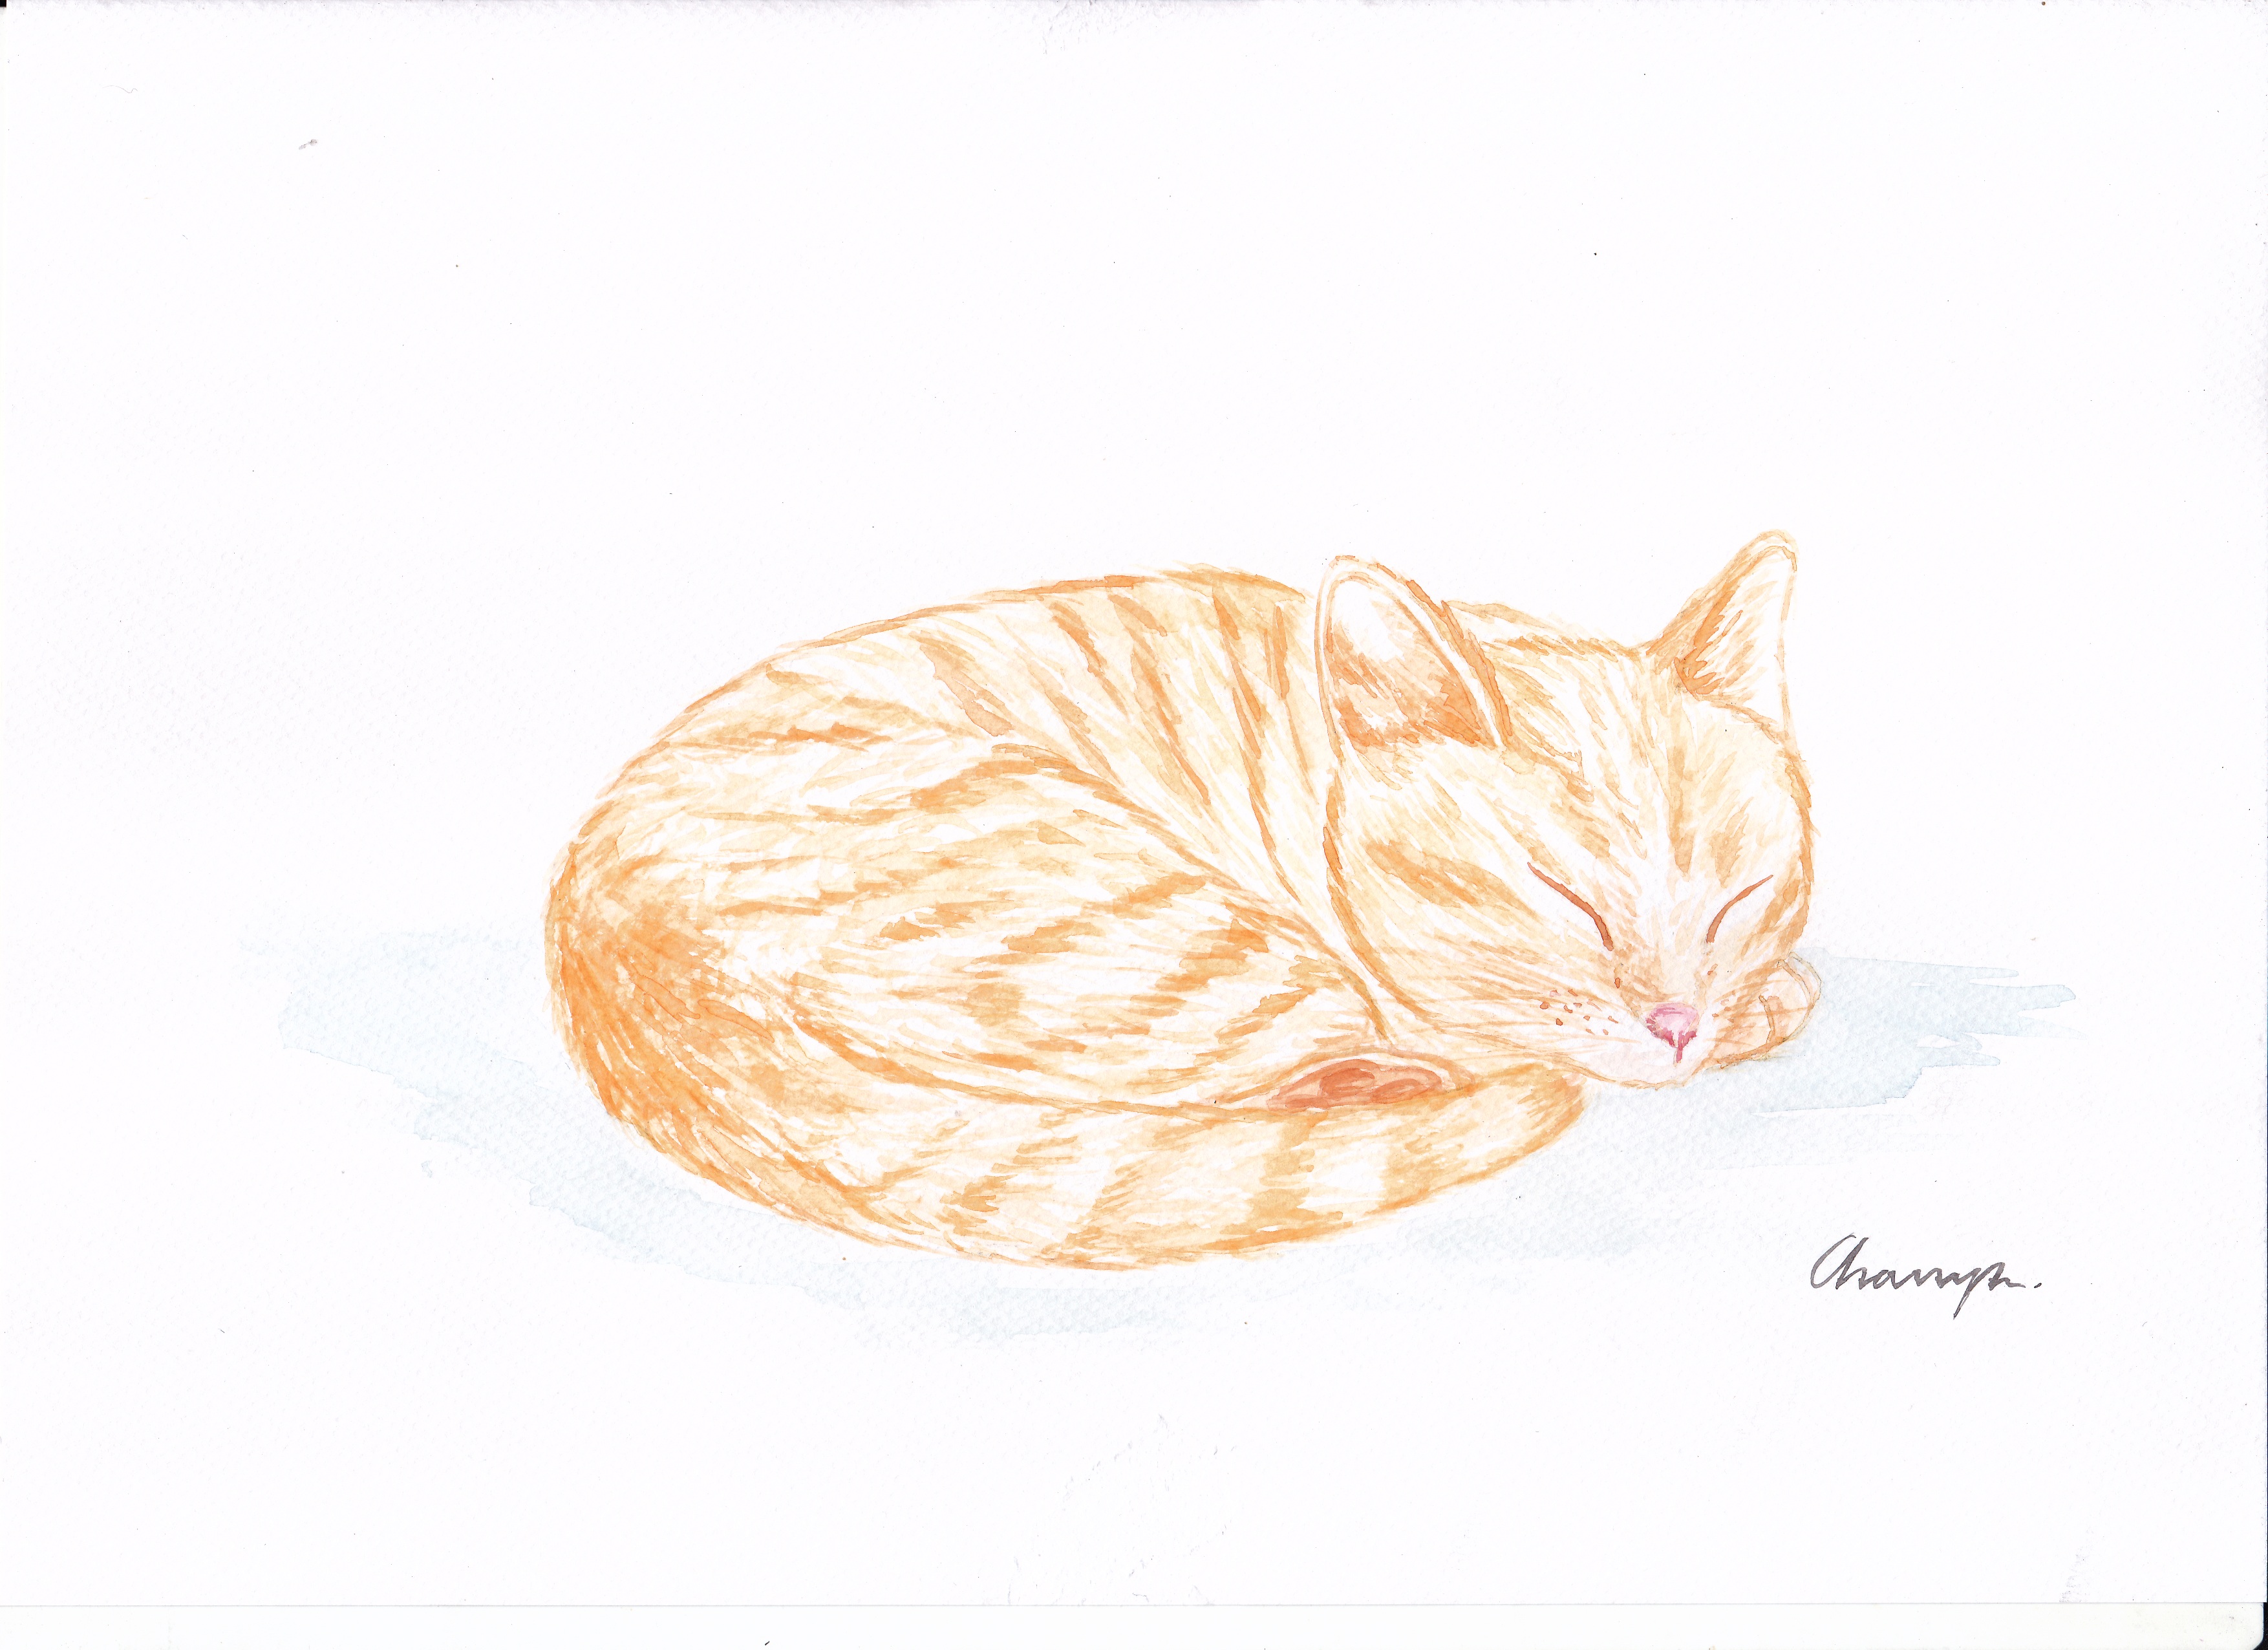
cute, cat, produce, human body, sketch, drawing, illustration, head, organ, asleep